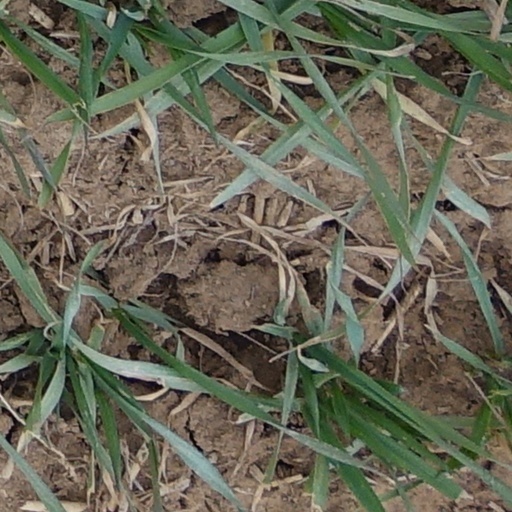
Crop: wheat